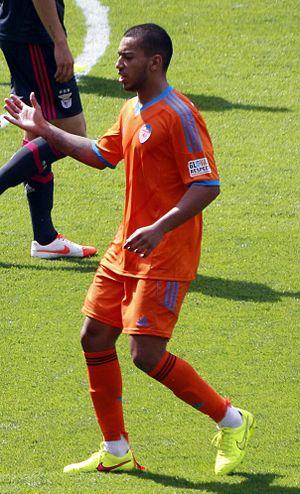
Rúben Miguel Nunes Vezo, plus connu sous le nom de Rúben Vezo, est un joueur de football portugais né le 25 avril 1994 à Setúbal. Il évolue au poste de défenseur central au Levante UD.